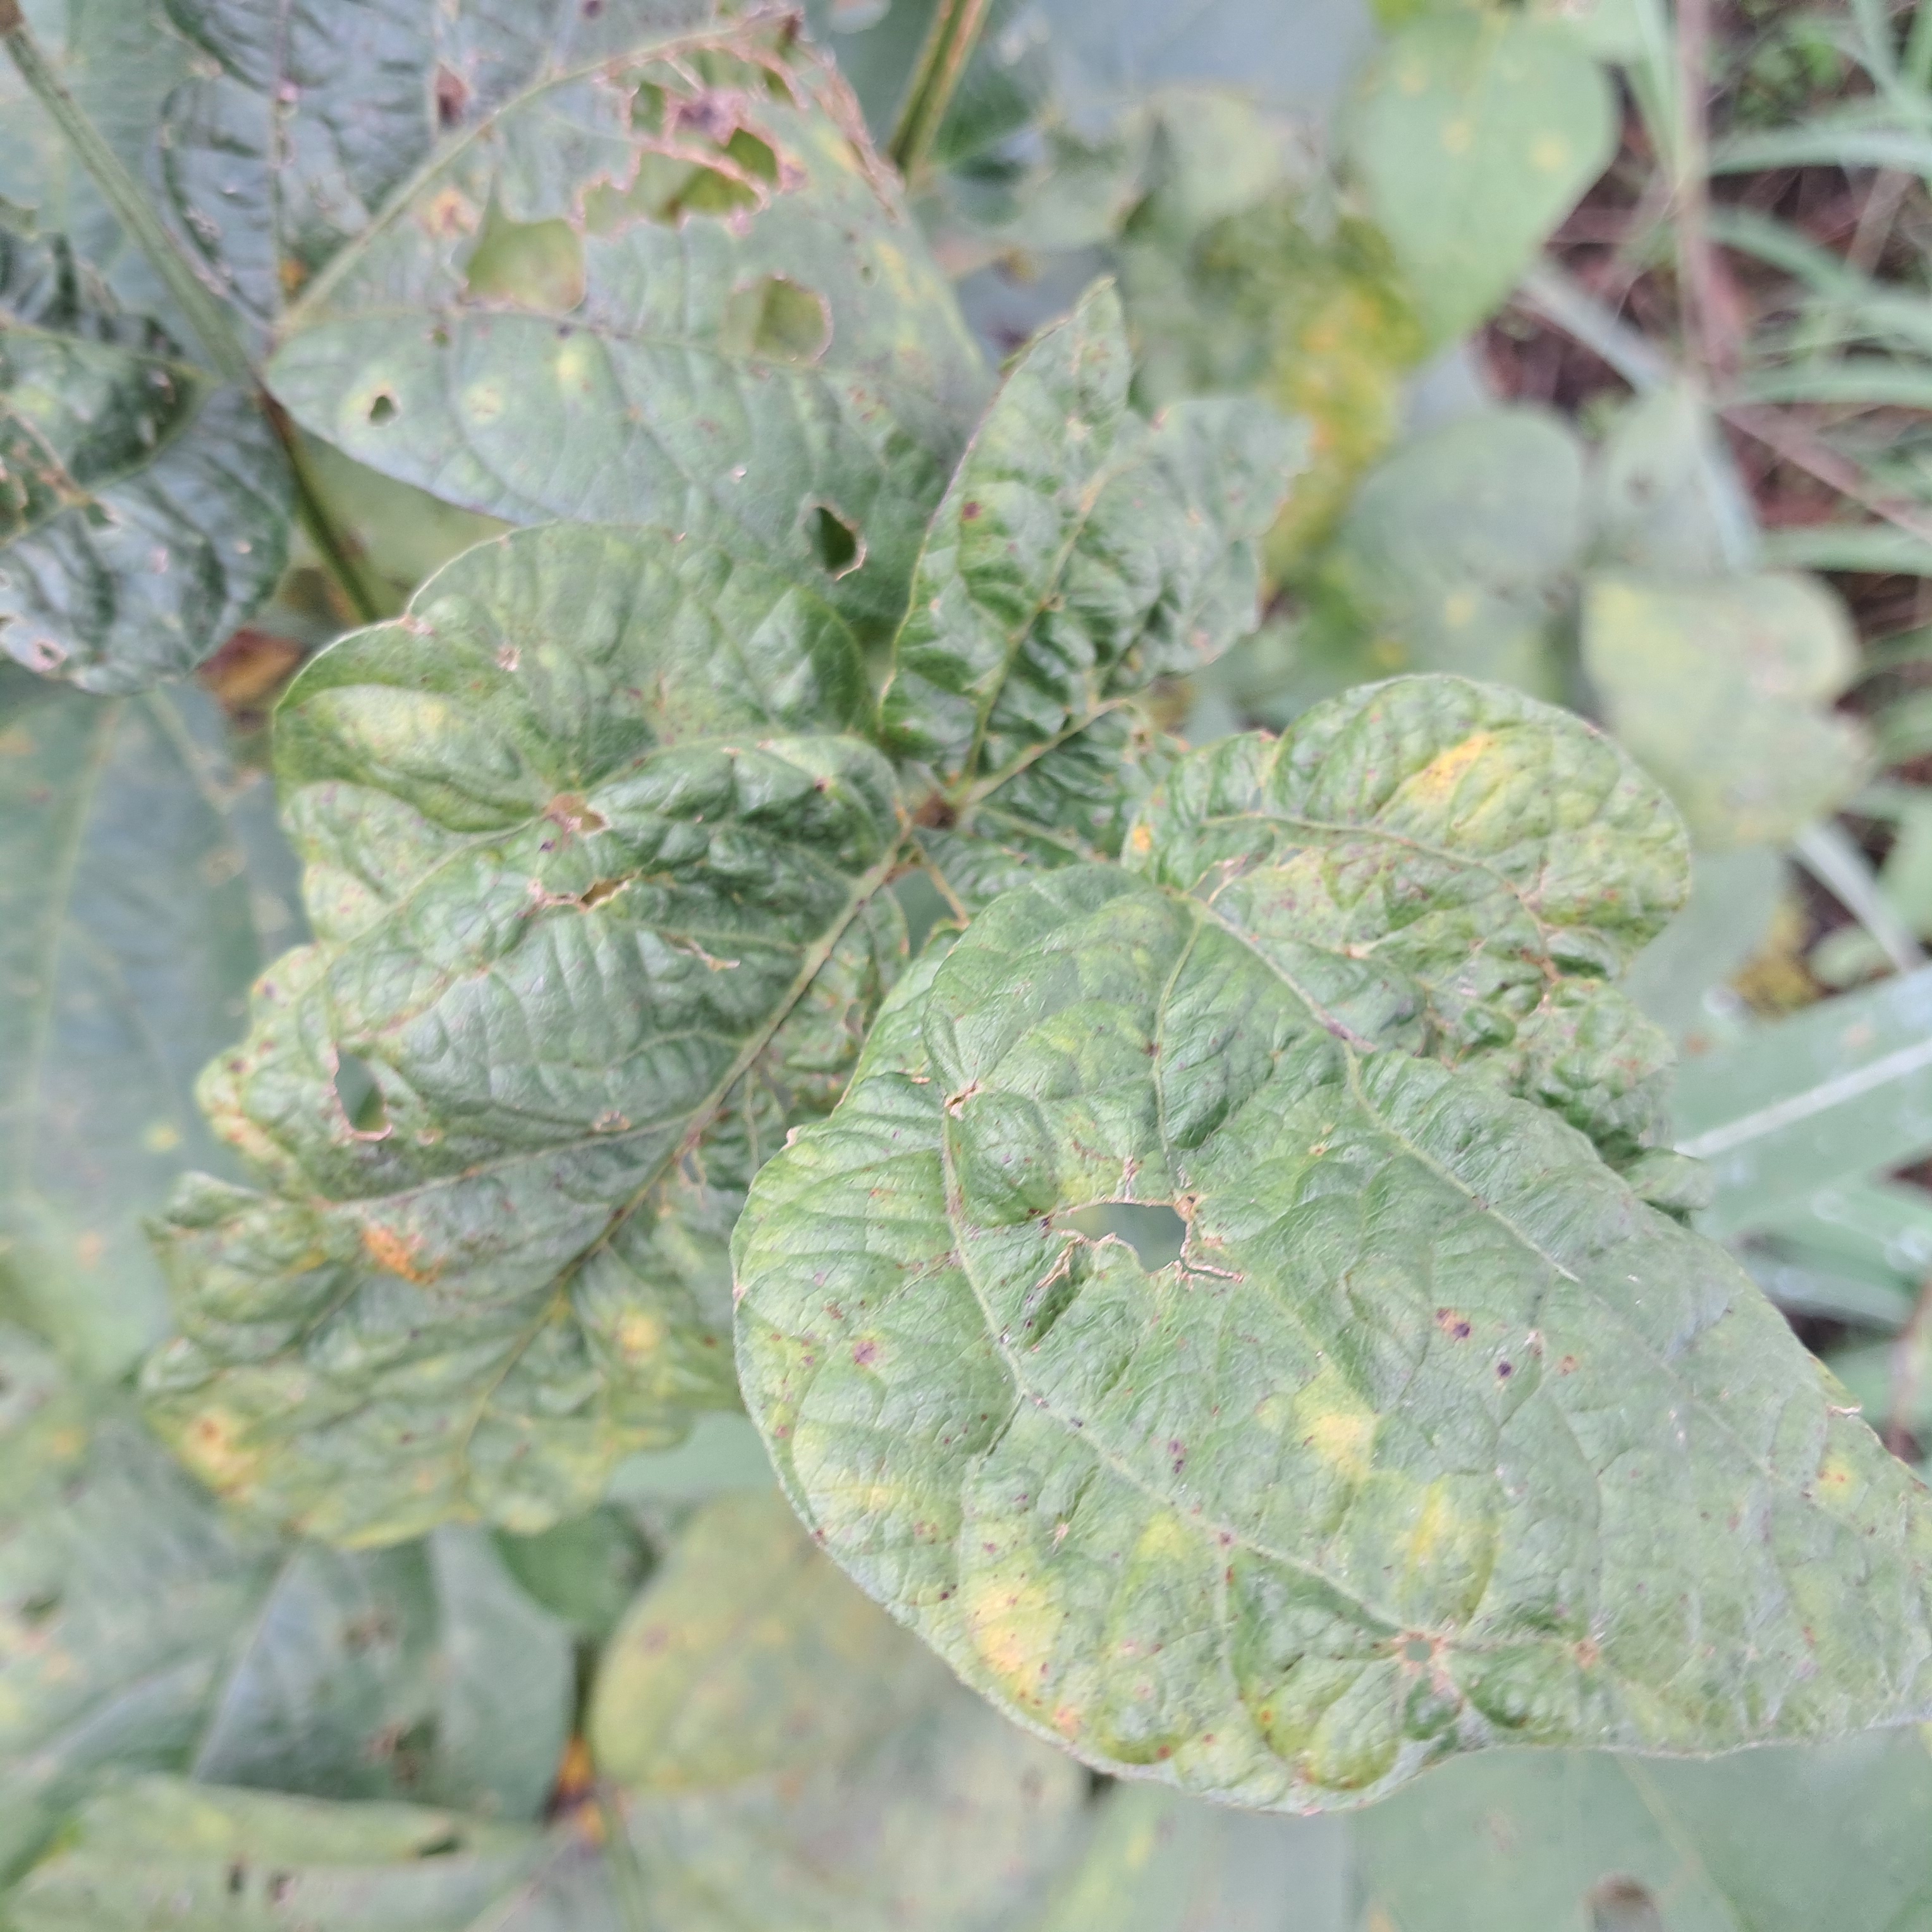
Label: Mosaic